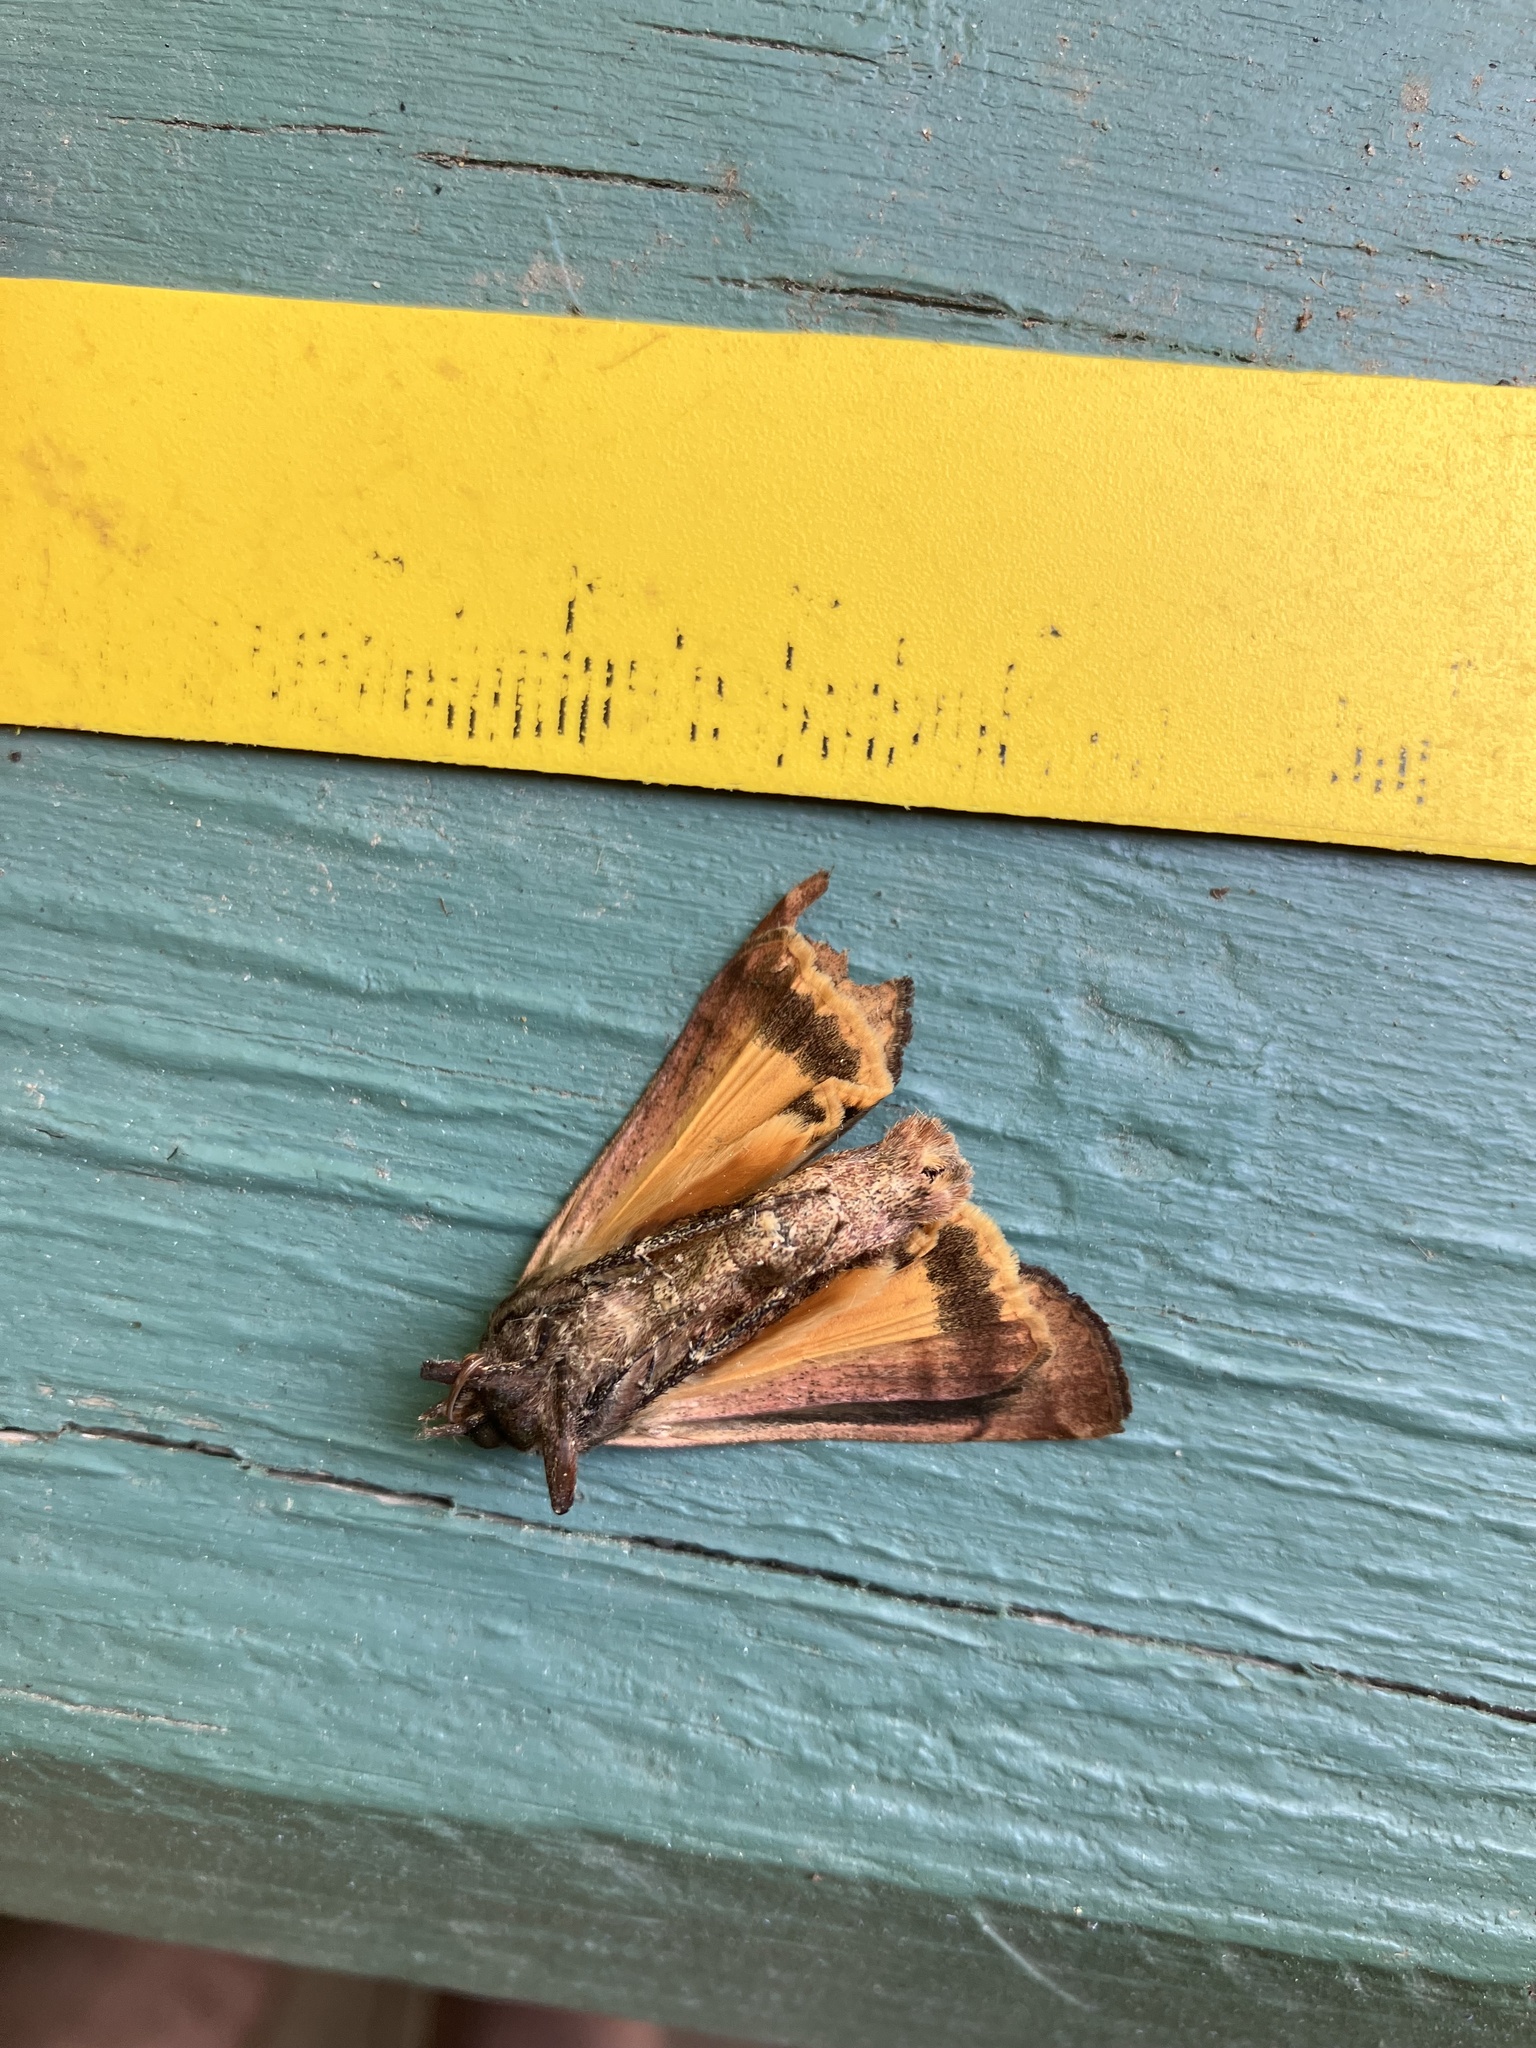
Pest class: cutworms